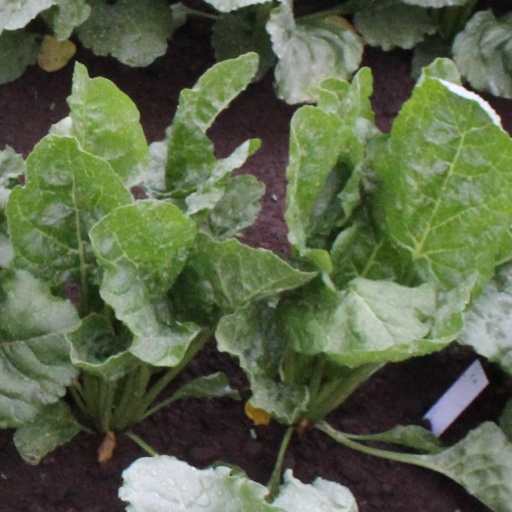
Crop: sugar beet